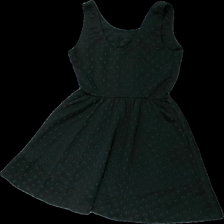
View: back
Type: Dress
Category: Ladies
Brand: Not in the list
Brand text on label: barlll
Colors: Black
Material: 100% polyester
Pattern: Other
Cut: Regular, C-collar
Size: M
Season: All
Price range: 50-100
Recommended usage: Reuse